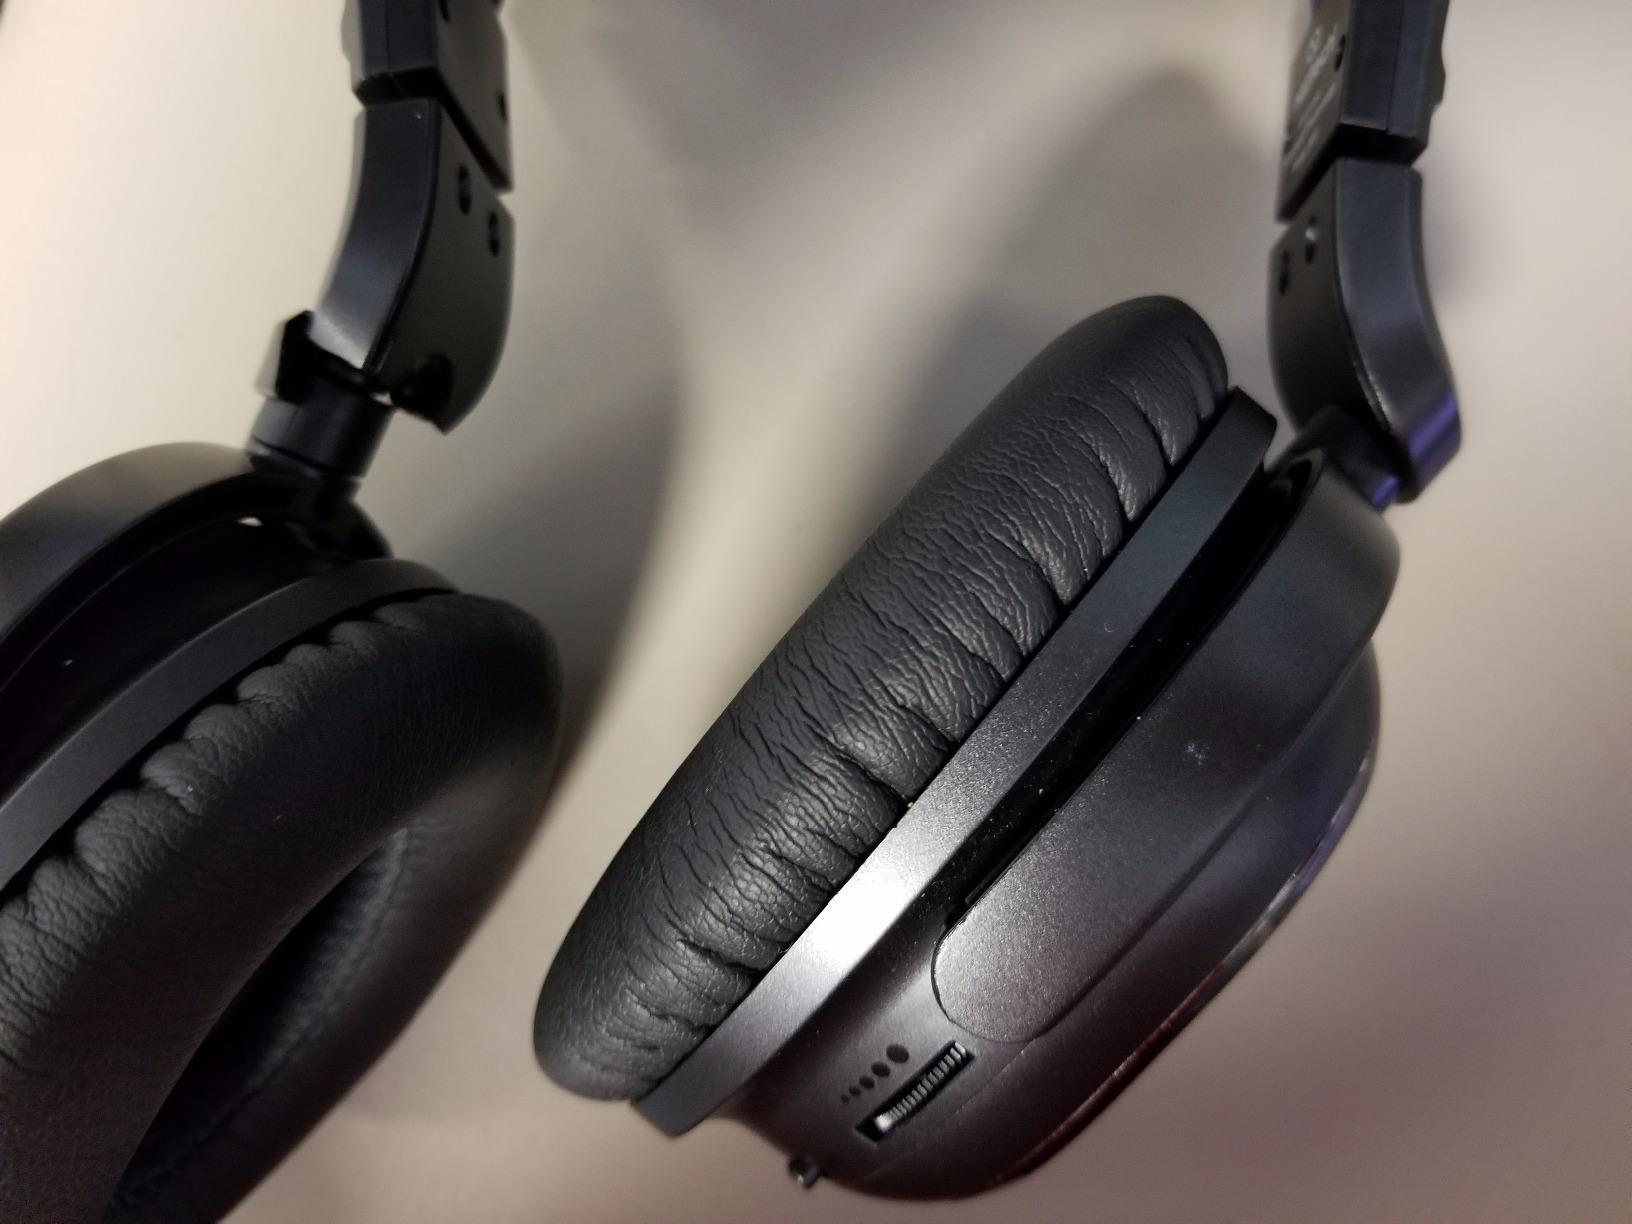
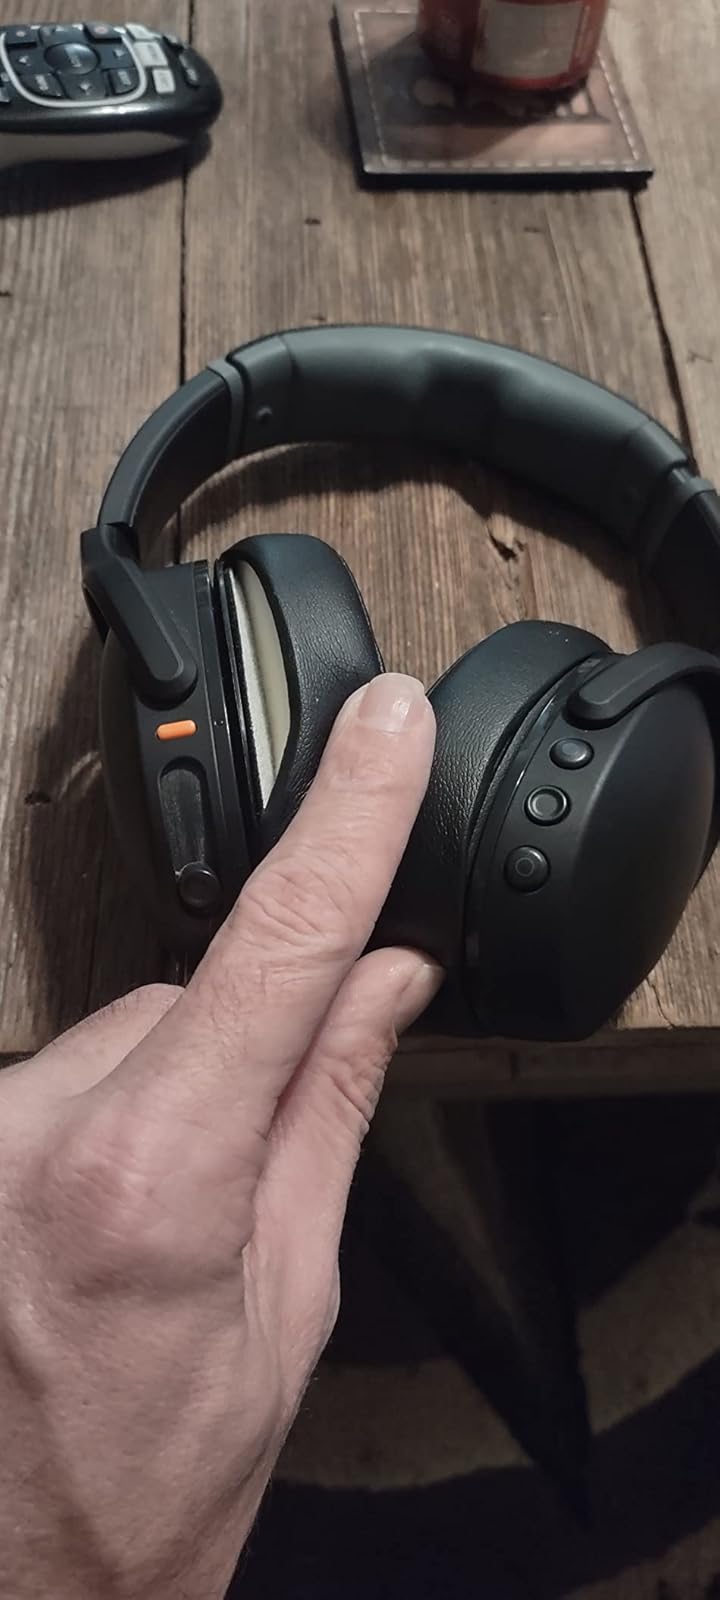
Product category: headphones
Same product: no